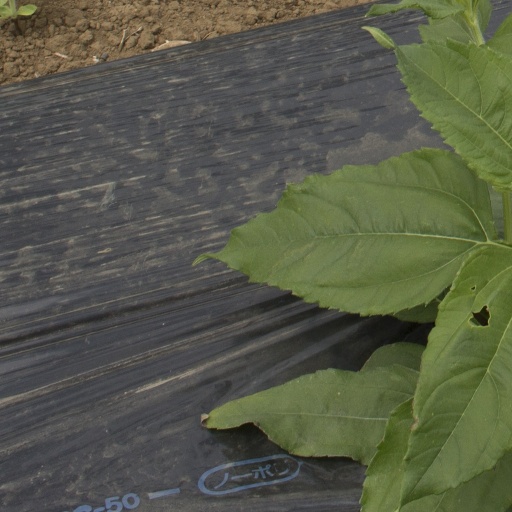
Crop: Jerusalem artichoke